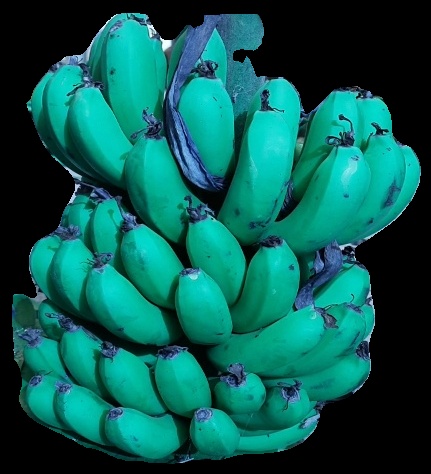
Variety: pachbale
Grade: grade2